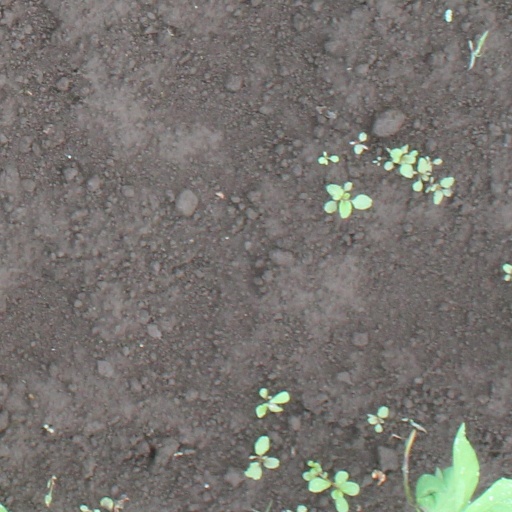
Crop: soybean